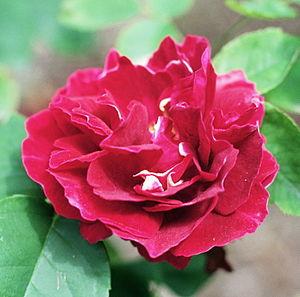
La roseraie du jardin botanique royal de Madrid, nommée aussi collection Blanca Urquijo de roses anciennes est une roseraie de 2.000 m² de surface, située au Jardin botanique royal de Madrid de la Communauté de Madrid.